Pilsner

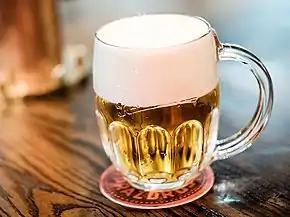
Pilsner Urquell, the world's first pale lager and ancestor of today's Pilsners

Pilsner (also pilsener or simply pils) is a type of pale lager. It takes its name from the Bohemian city of Plzeň, where the world's first pale lager (now known as Pilsner Urquell) was produced in 1842 by Pilsner Urquell Brewery.